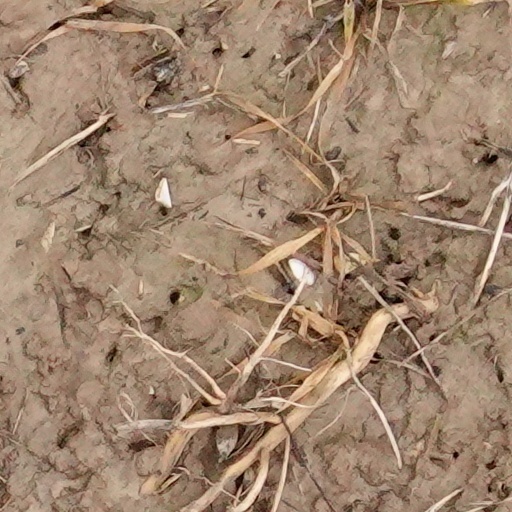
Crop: wheat